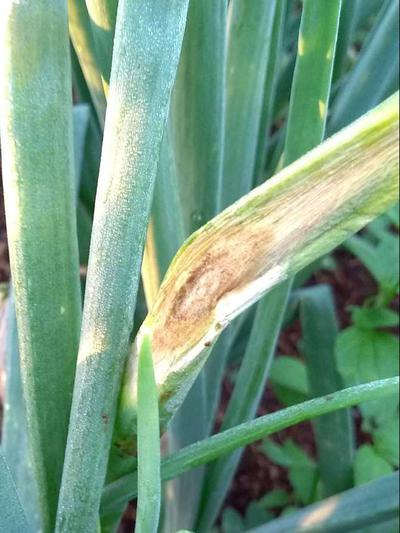
Plant: Garlic
Disease: garlic leaf blight